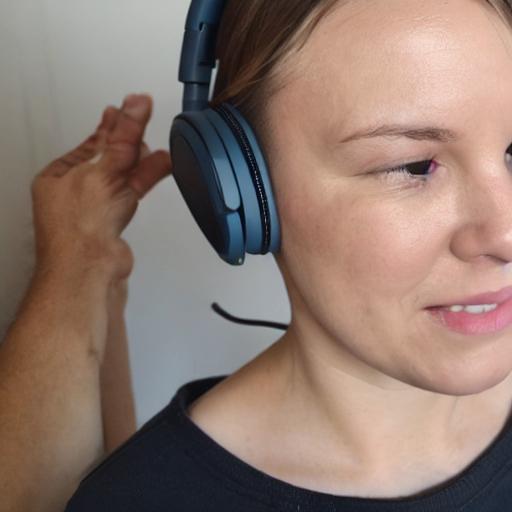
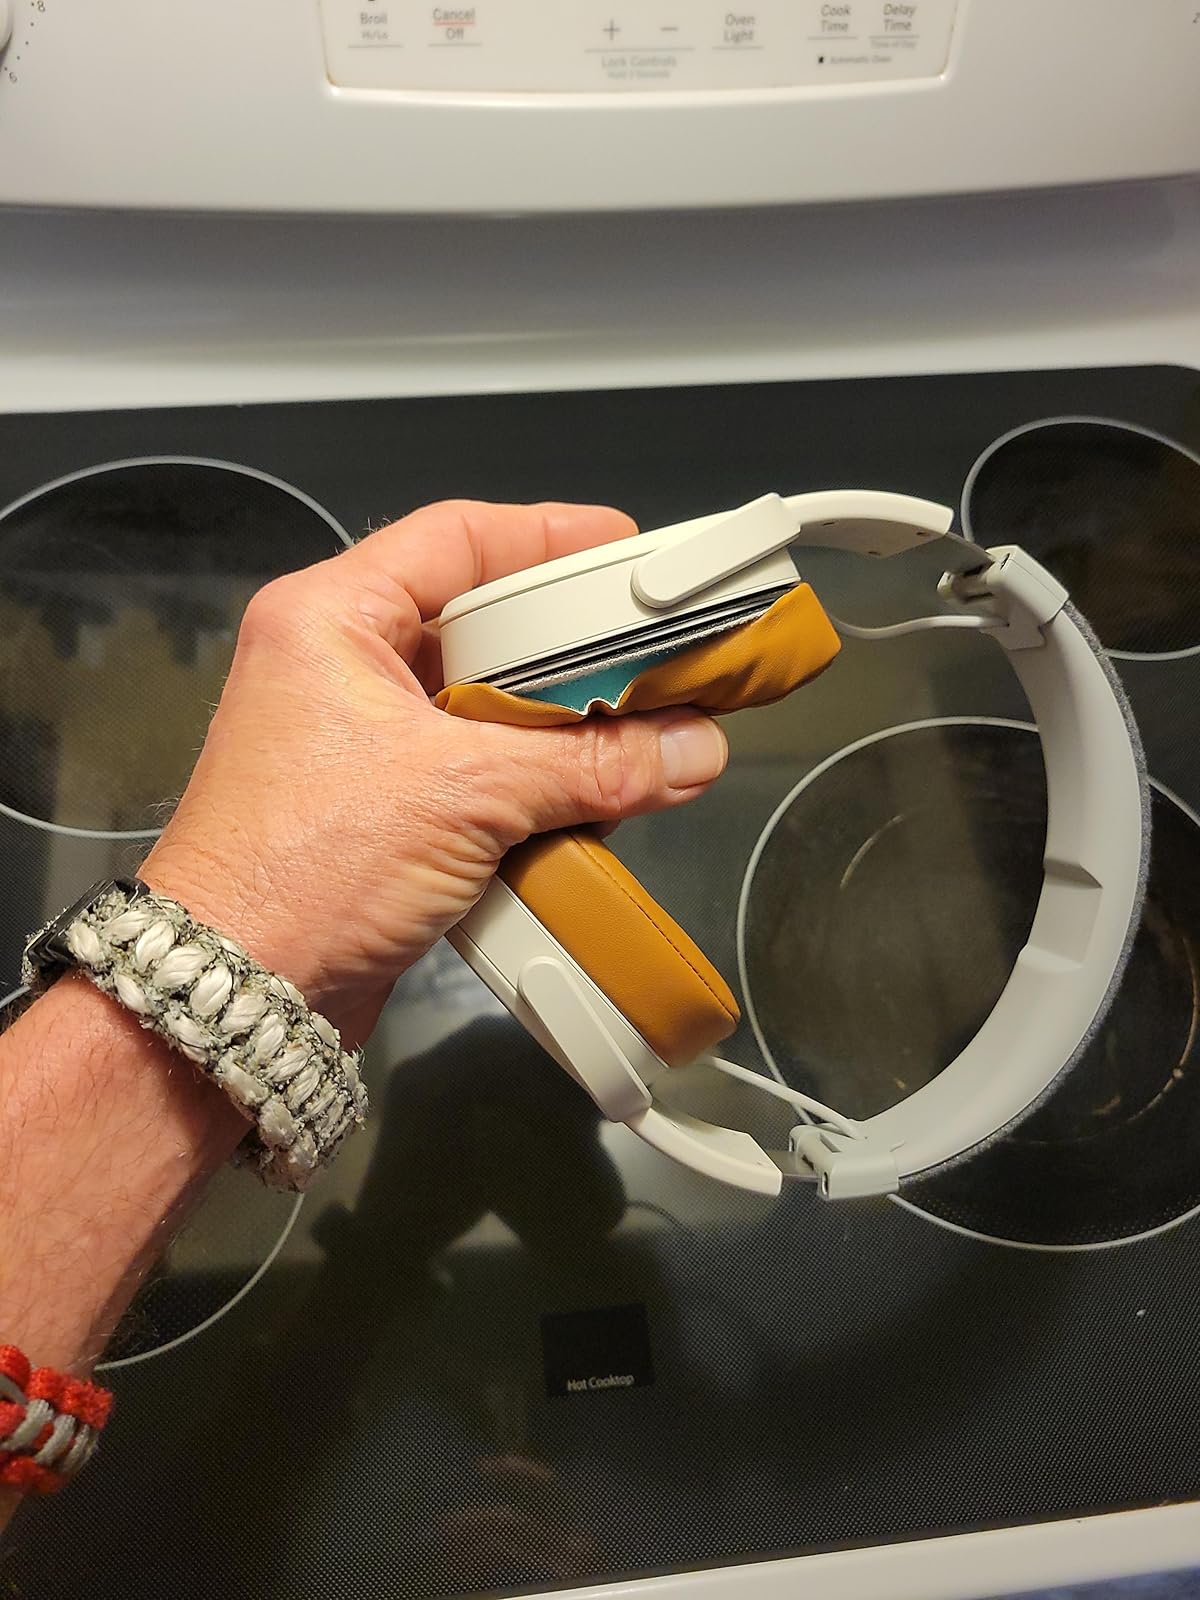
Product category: headphones
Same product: no